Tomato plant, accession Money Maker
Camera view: horizontal (90 deg, fisheye); turntable rotation: 300 degrees
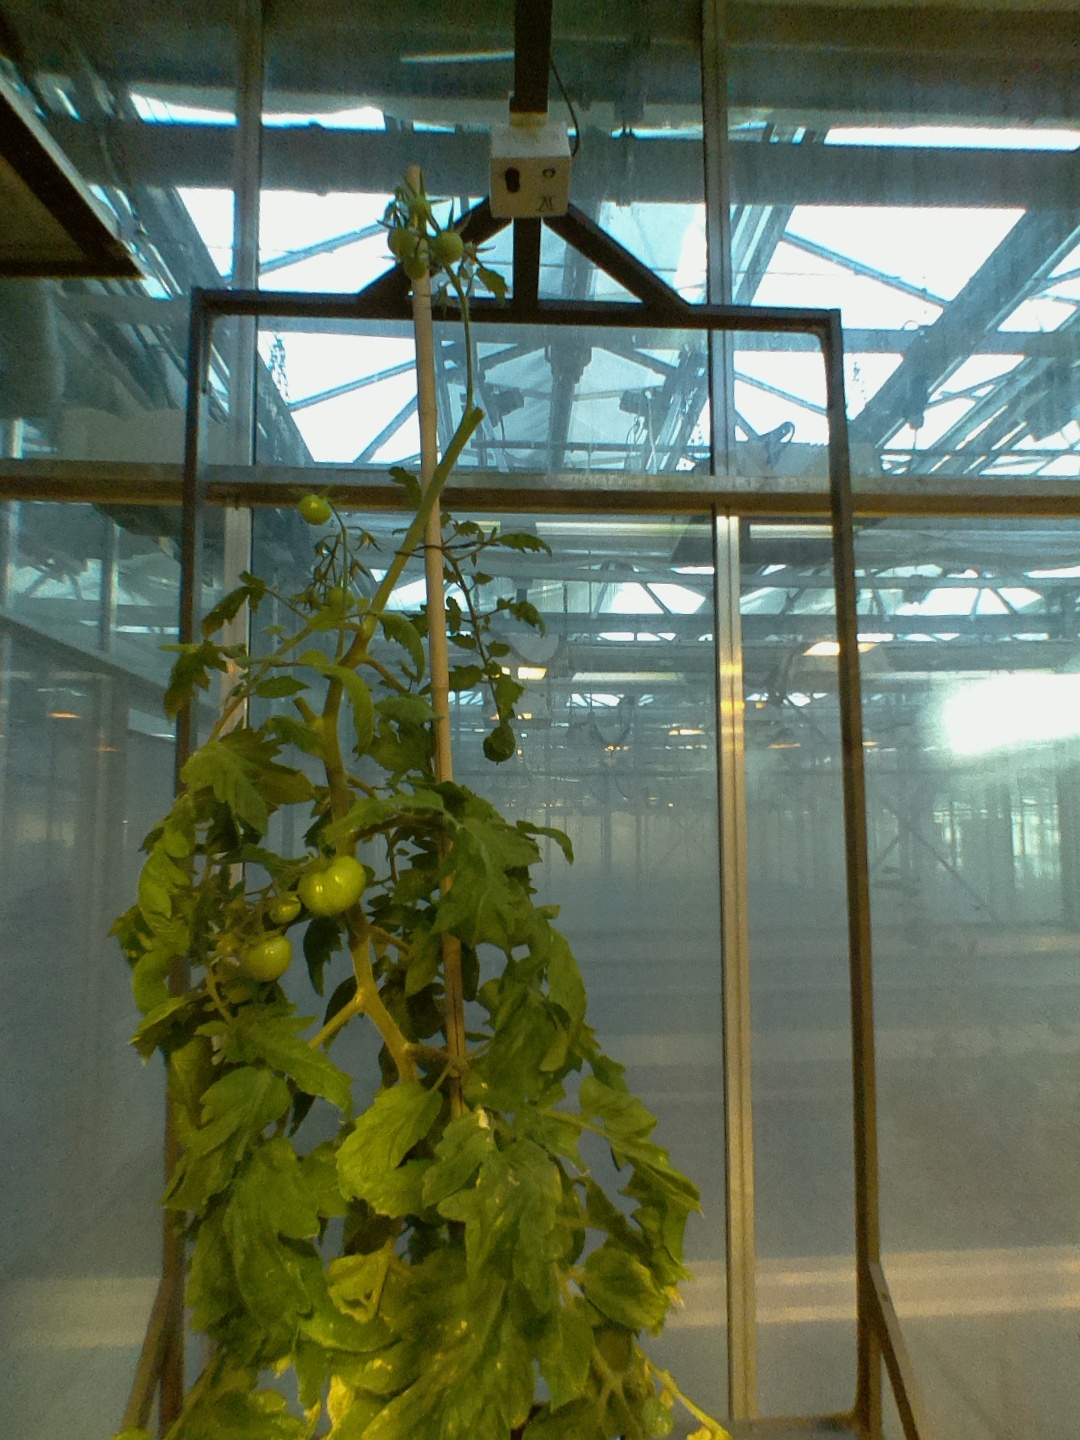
BBCH growth stage 78: 80% -90% of final fruit size